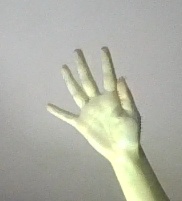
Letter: sheen